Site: saxony
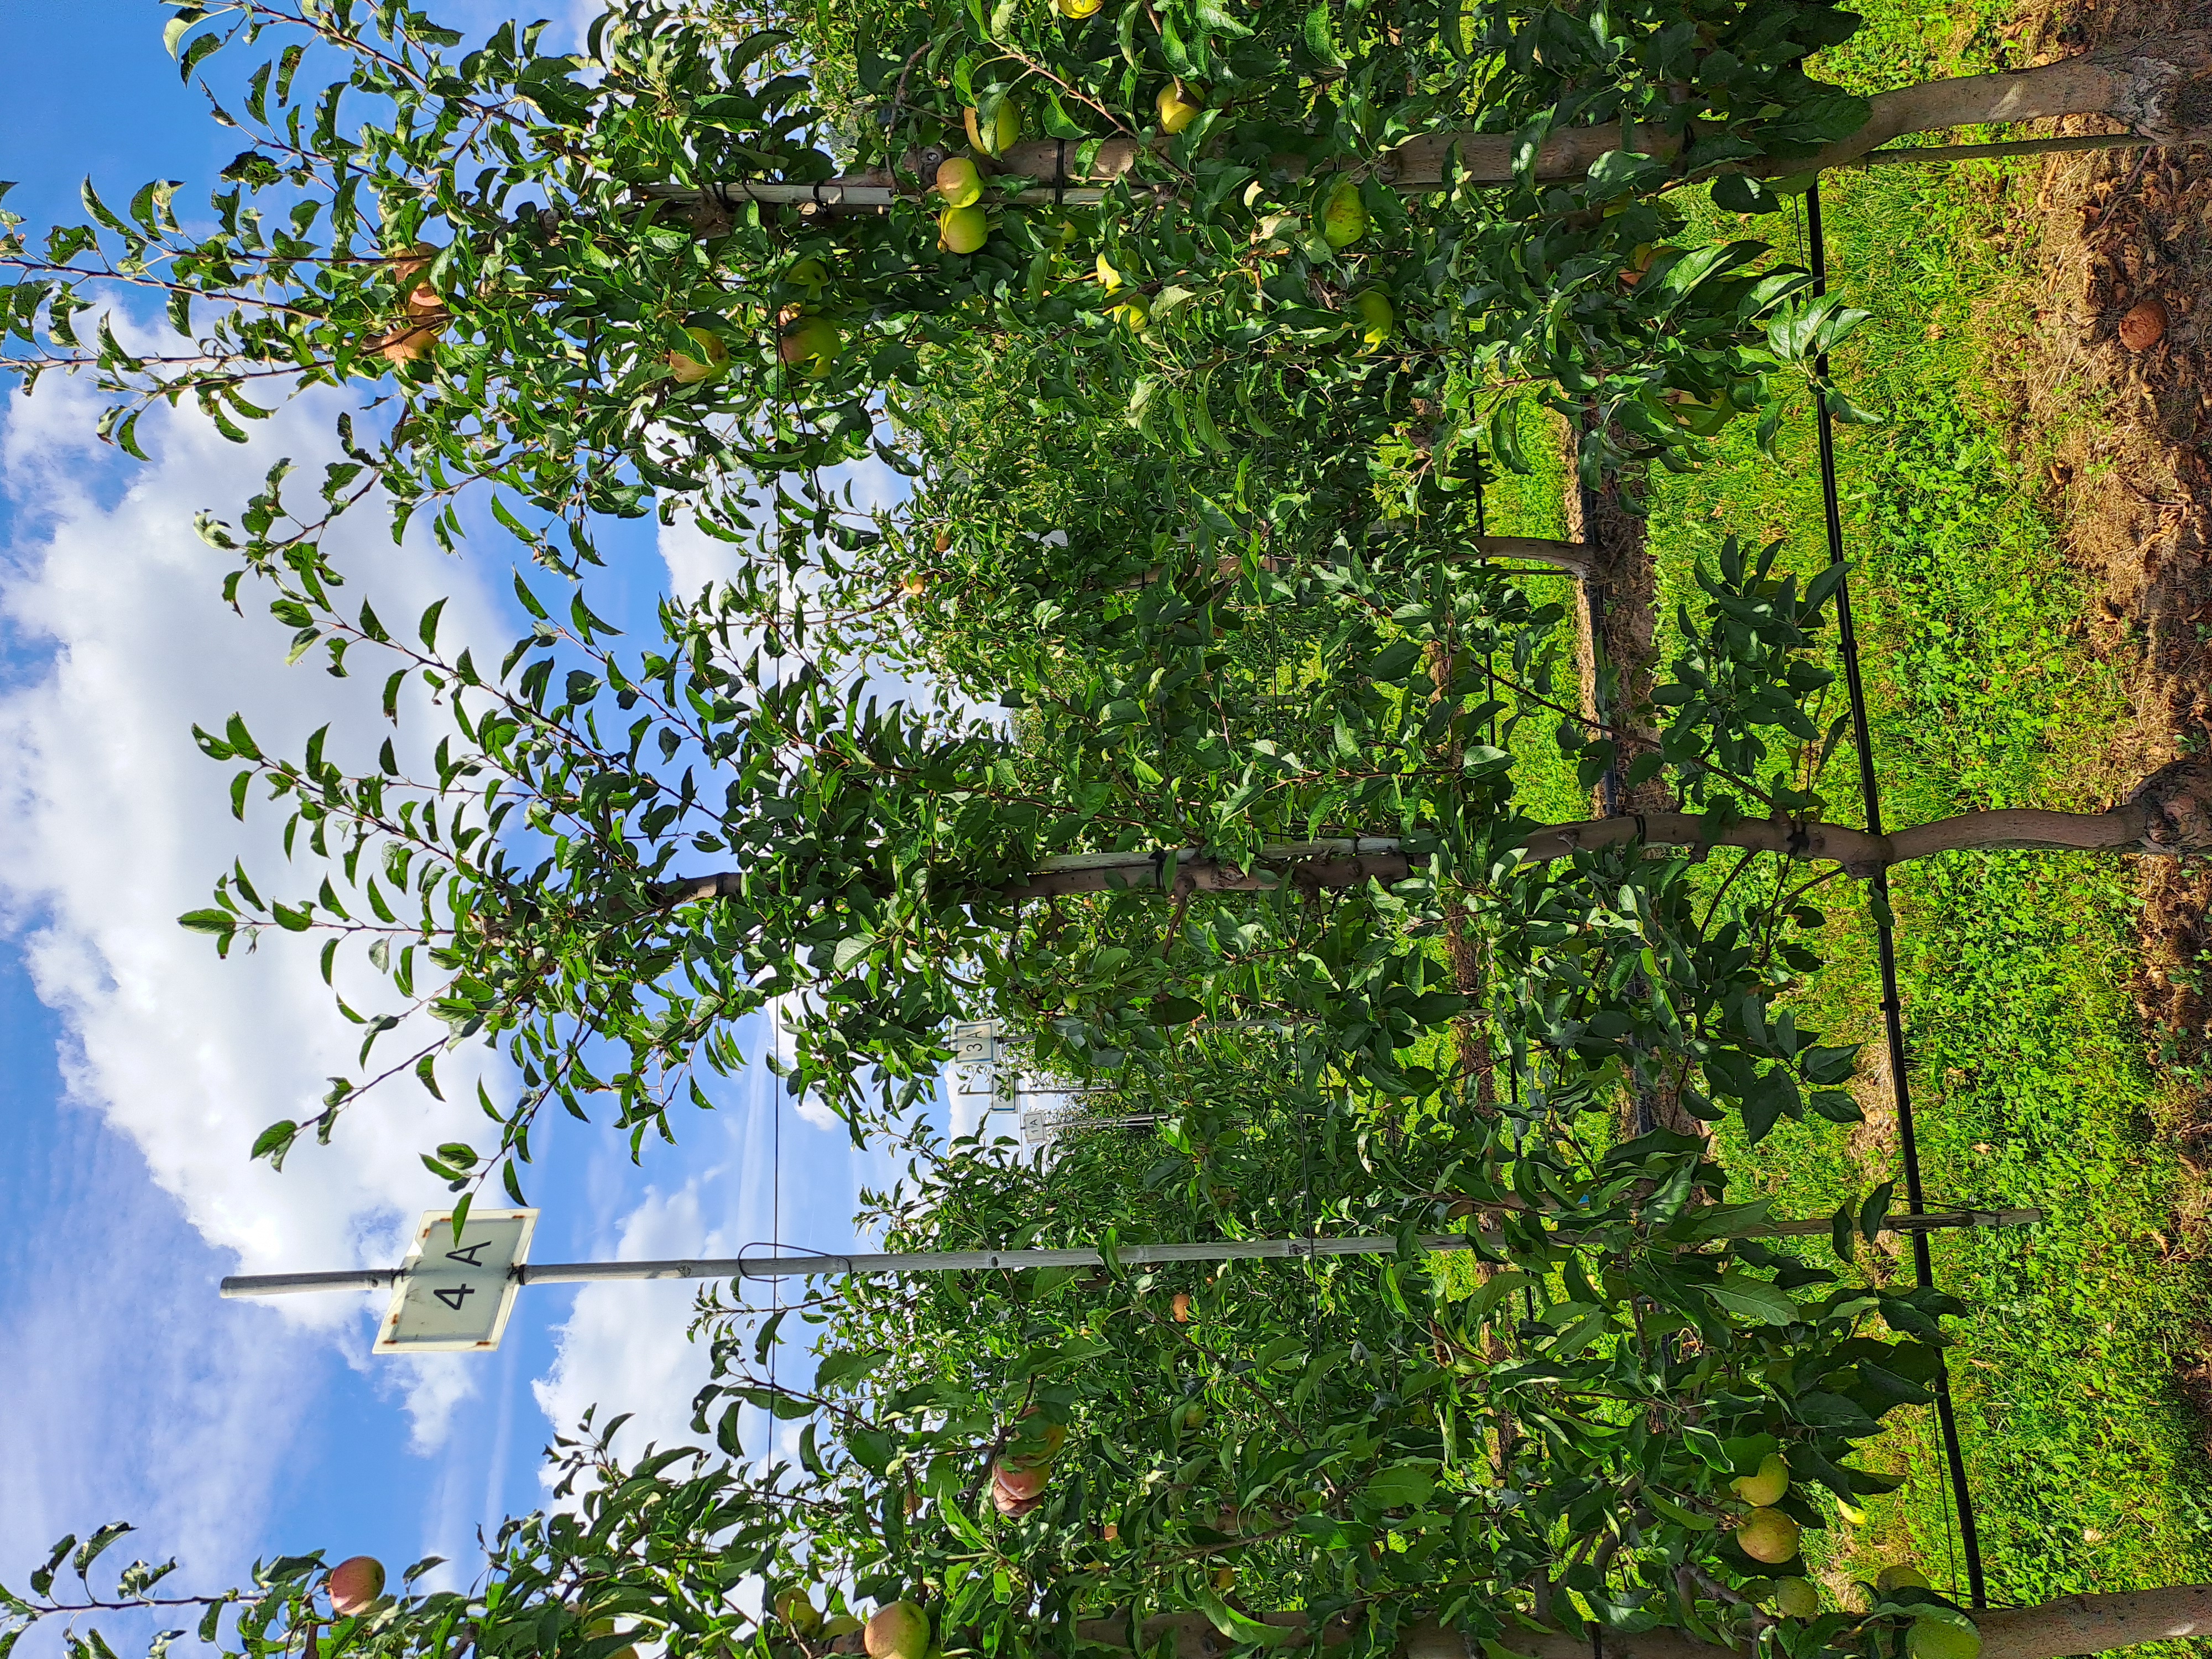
Growth stage (BBCH 85): Maturity of fruit and seed